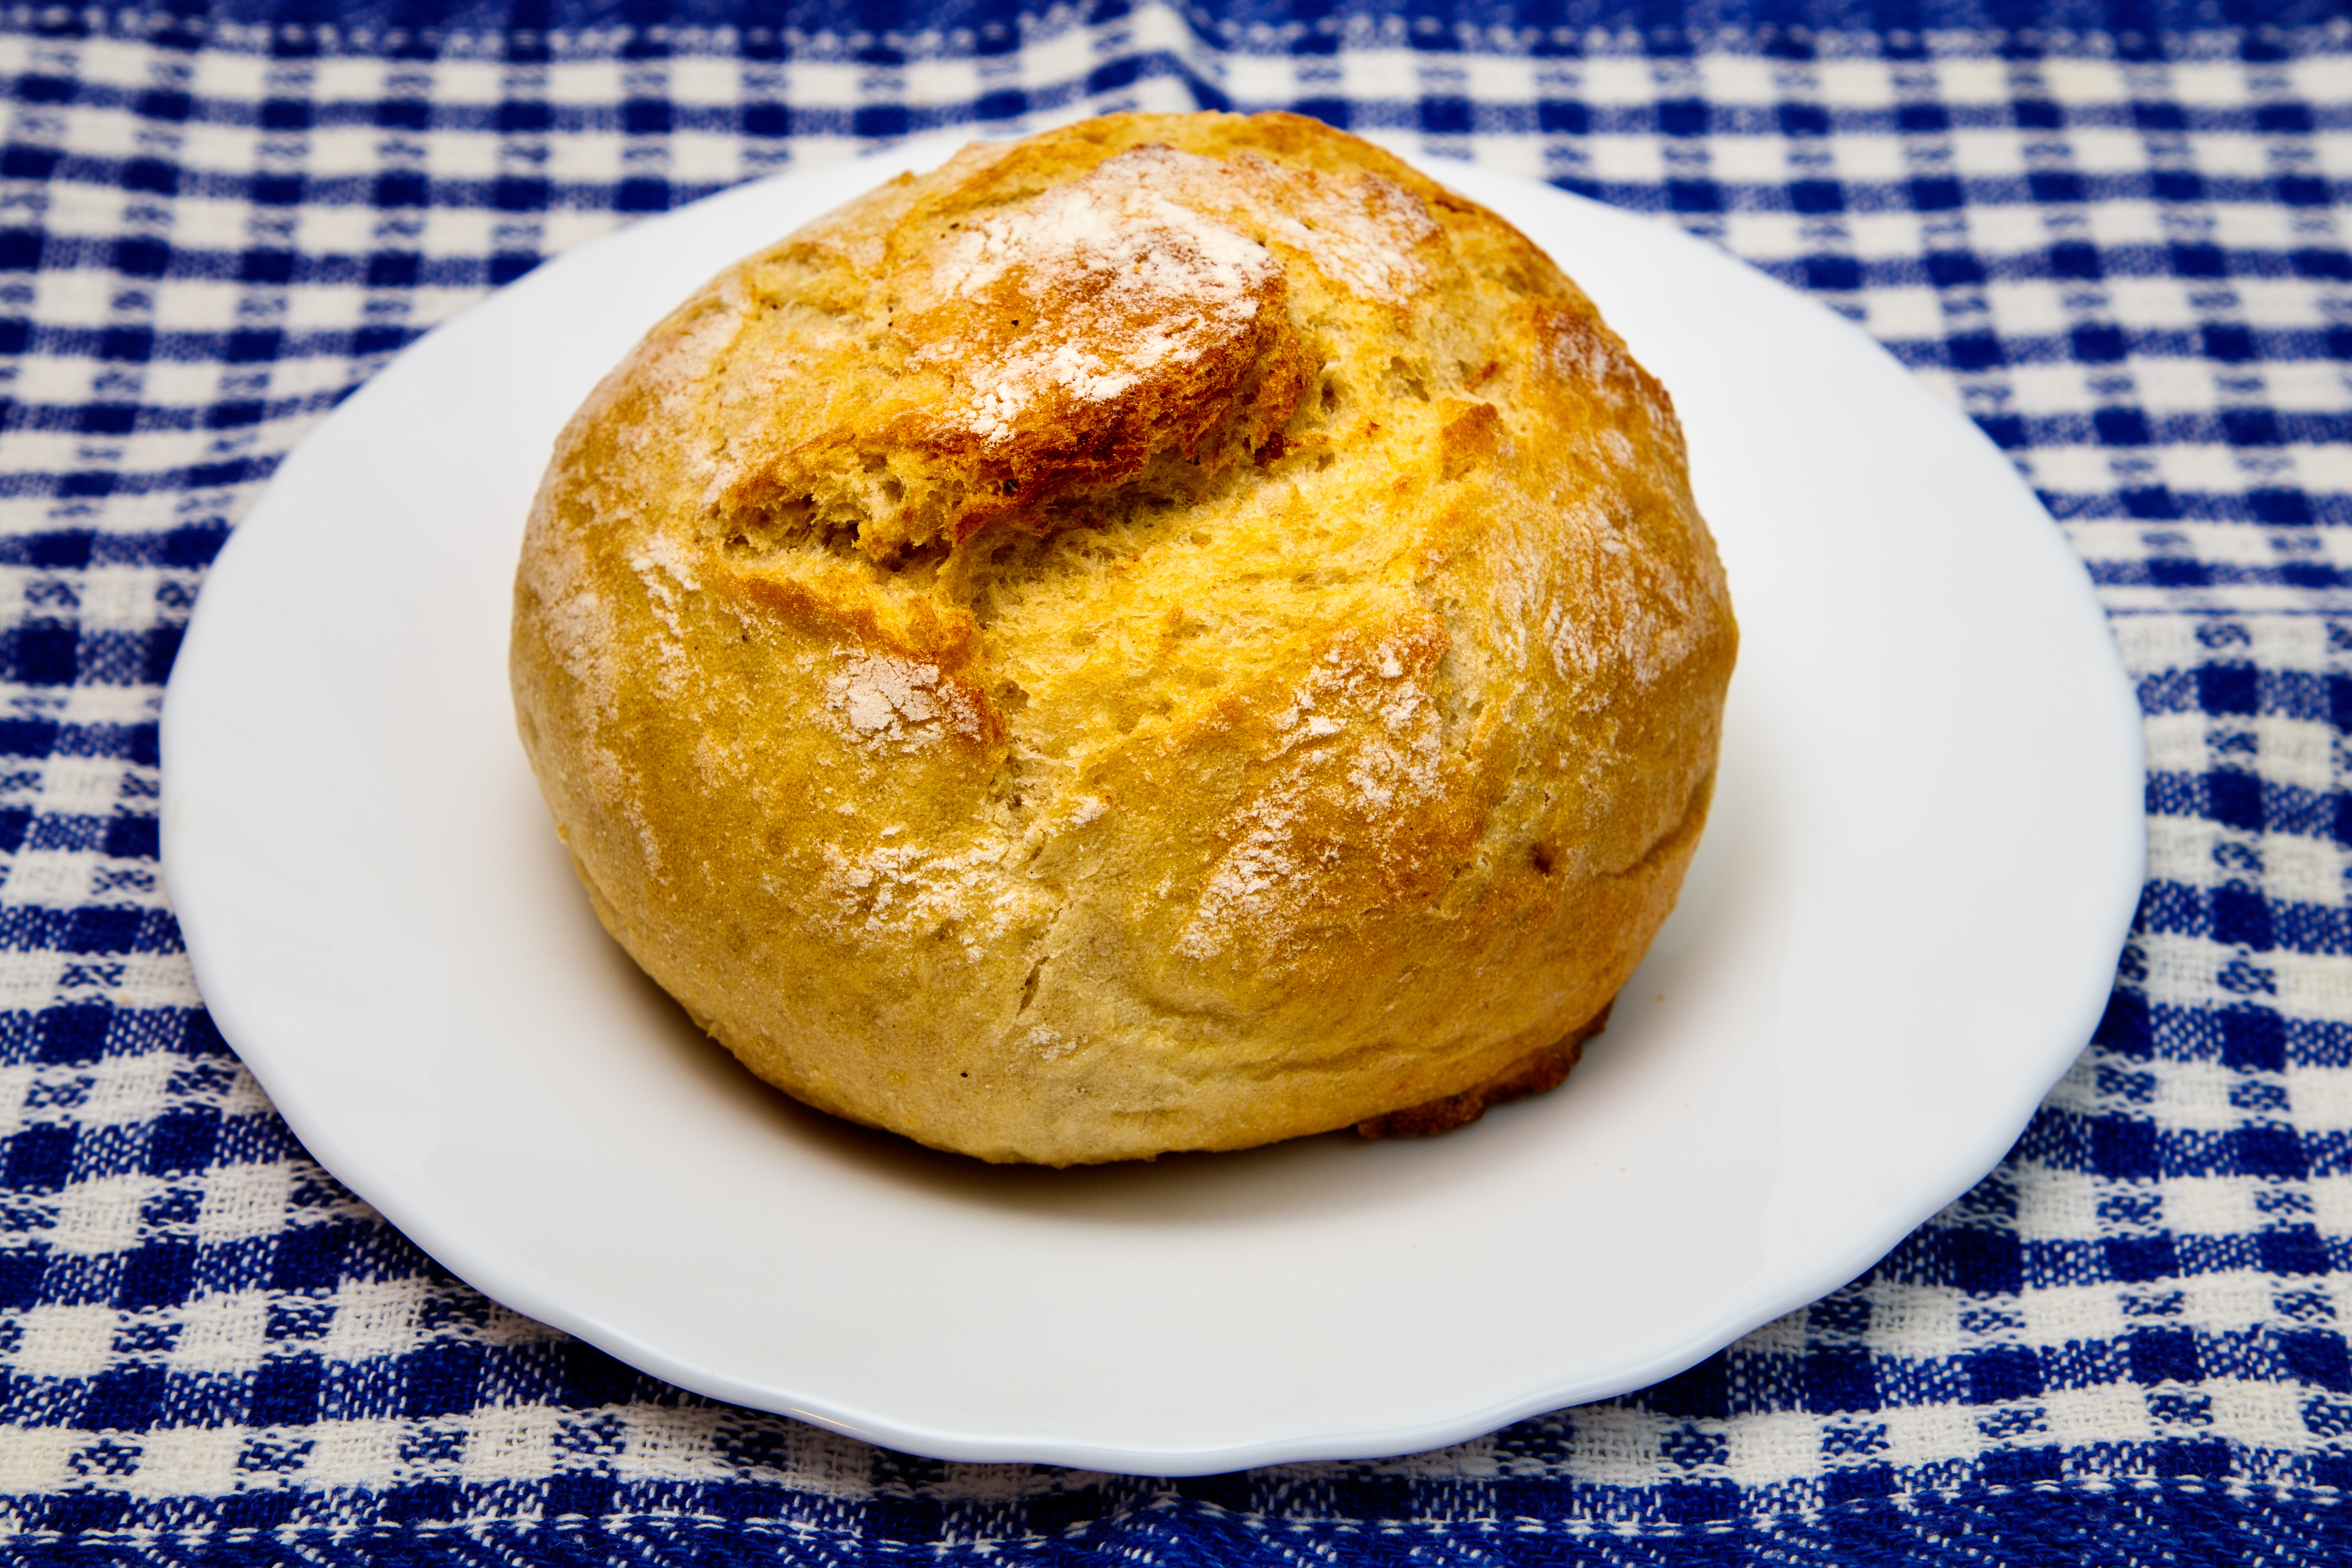
bun, dessert, baked goods, bakery, food, fresh, cakes, sweet, sweetness, pastry, baked, cuisine, bread, serveware, dishware, pattern, dish, plate, snack, linens, baking, finger food, damper, staple food, recipe, soda bread, plaid, cooking, bread roll, side dish, choux pastry, fast food, tartan, junk food, vegetarian food, potato bread, biga, porcelain, gluten, breakfast, popover, Akashiyaki, ceramic, dairy, tablecloth, platter, french food